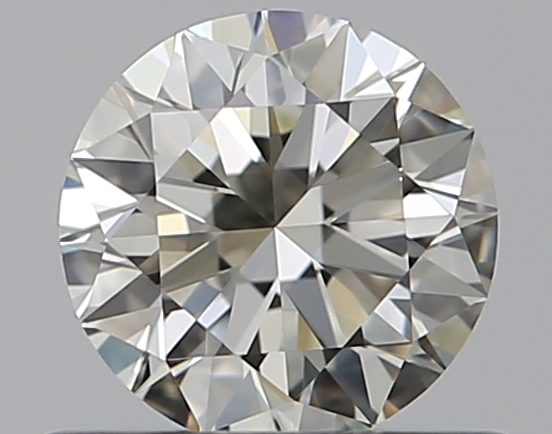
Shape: round
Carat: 0.5
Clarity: VVS1
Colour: L
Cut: EX
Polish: EX
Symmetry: EX
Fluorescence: N
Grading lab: GIA
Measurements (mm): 5.07 x 5.09 x 3.11